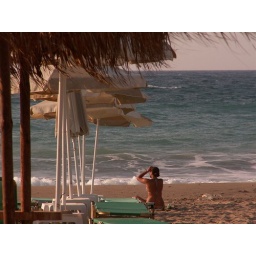
Anonymous girl watches the sunset on the beach in Rethymno, northern Crete.